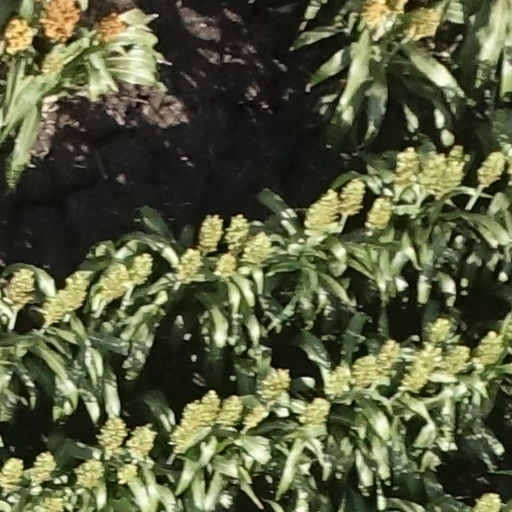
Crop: sorghum